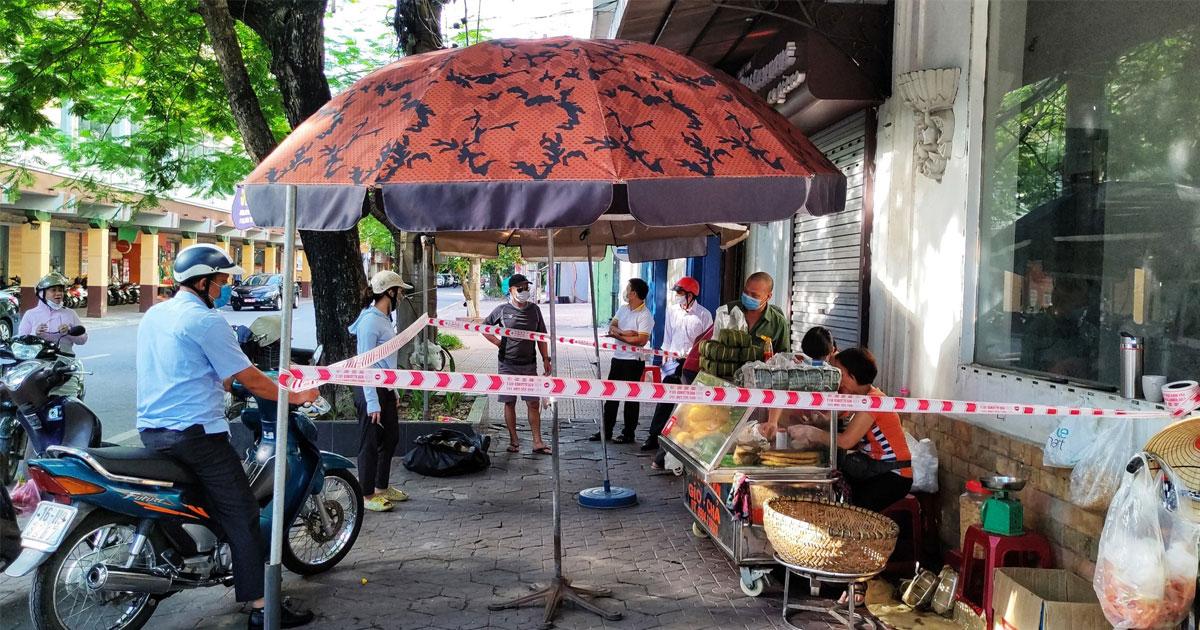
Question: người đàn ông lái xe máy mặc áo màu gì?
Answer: người đàn ông lái xe máy mặc áo màu xanh da trời